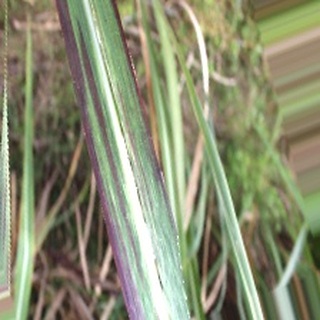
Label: sugarcane_bacterial_blight